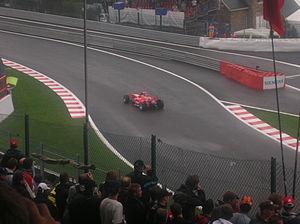
Résultats du Grand Prix de Belgique de Formule 1 2005 qui a eu lieu sur le circuit de Spa-Francorchamps le 11 septembre.